La Vengeance au Triple Galop

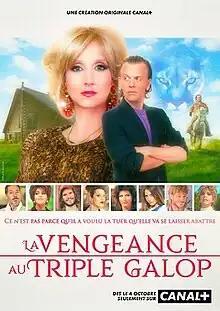
Film poster

La Vengeance au triple galop is a 2021 French comedy TV film directed by Alex Lutz and Arthur Sanigou, starring Audrey Lamy, Alex Lutz, Guillaume Gallienne, Leïla Bekhti, Gaspard Ulliel, Marion Cotillard, Izïa Higelin, and François Civil. The film is a parody of the 1983 Australian TV series "Return to Eden". It was originally broadcast by French TV channel Canal+ on 4 October 2021. It was the last film starring Gaspard Ulliel to be released during his lifetime.